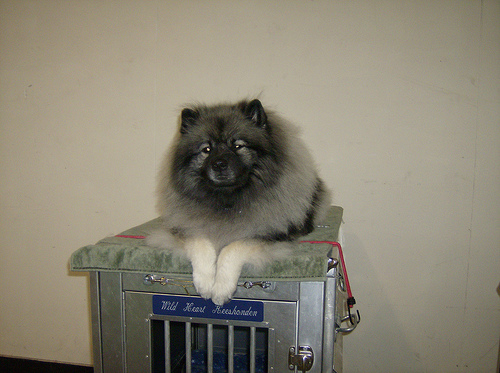
Breed: keeshond